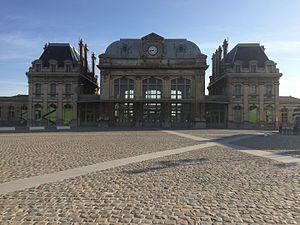
Gare de Saint-Omer
Saint-Omer est une commune française, sous-préfecture du département du Pas-de-Calais en région Hauts-de-France.
La gare de Saint-Omer (Pas-de-Calais) est une gare ferroviaire française des lignes de Lille aux Fontinettes et de Saint-Omer à Hesdigneul, située à proximité du centre-ville de Saint-Omer, sous-préfecture du département du Pas-de-Calais, en région Hauts-de-France.